Sphericon

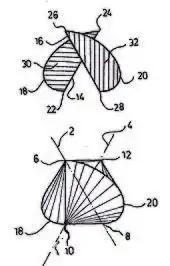
Drawings of a two half-discs device for generating a meander motion, and of a sphericon, from David Hirsch's patent application

Around 1969, Colin Roberts (a carpenter from the UK) made a sphericon out of wood while attempting to carve a Möbius strip without a hole.